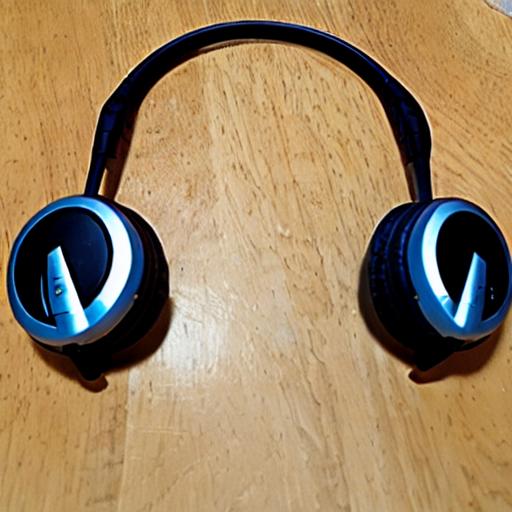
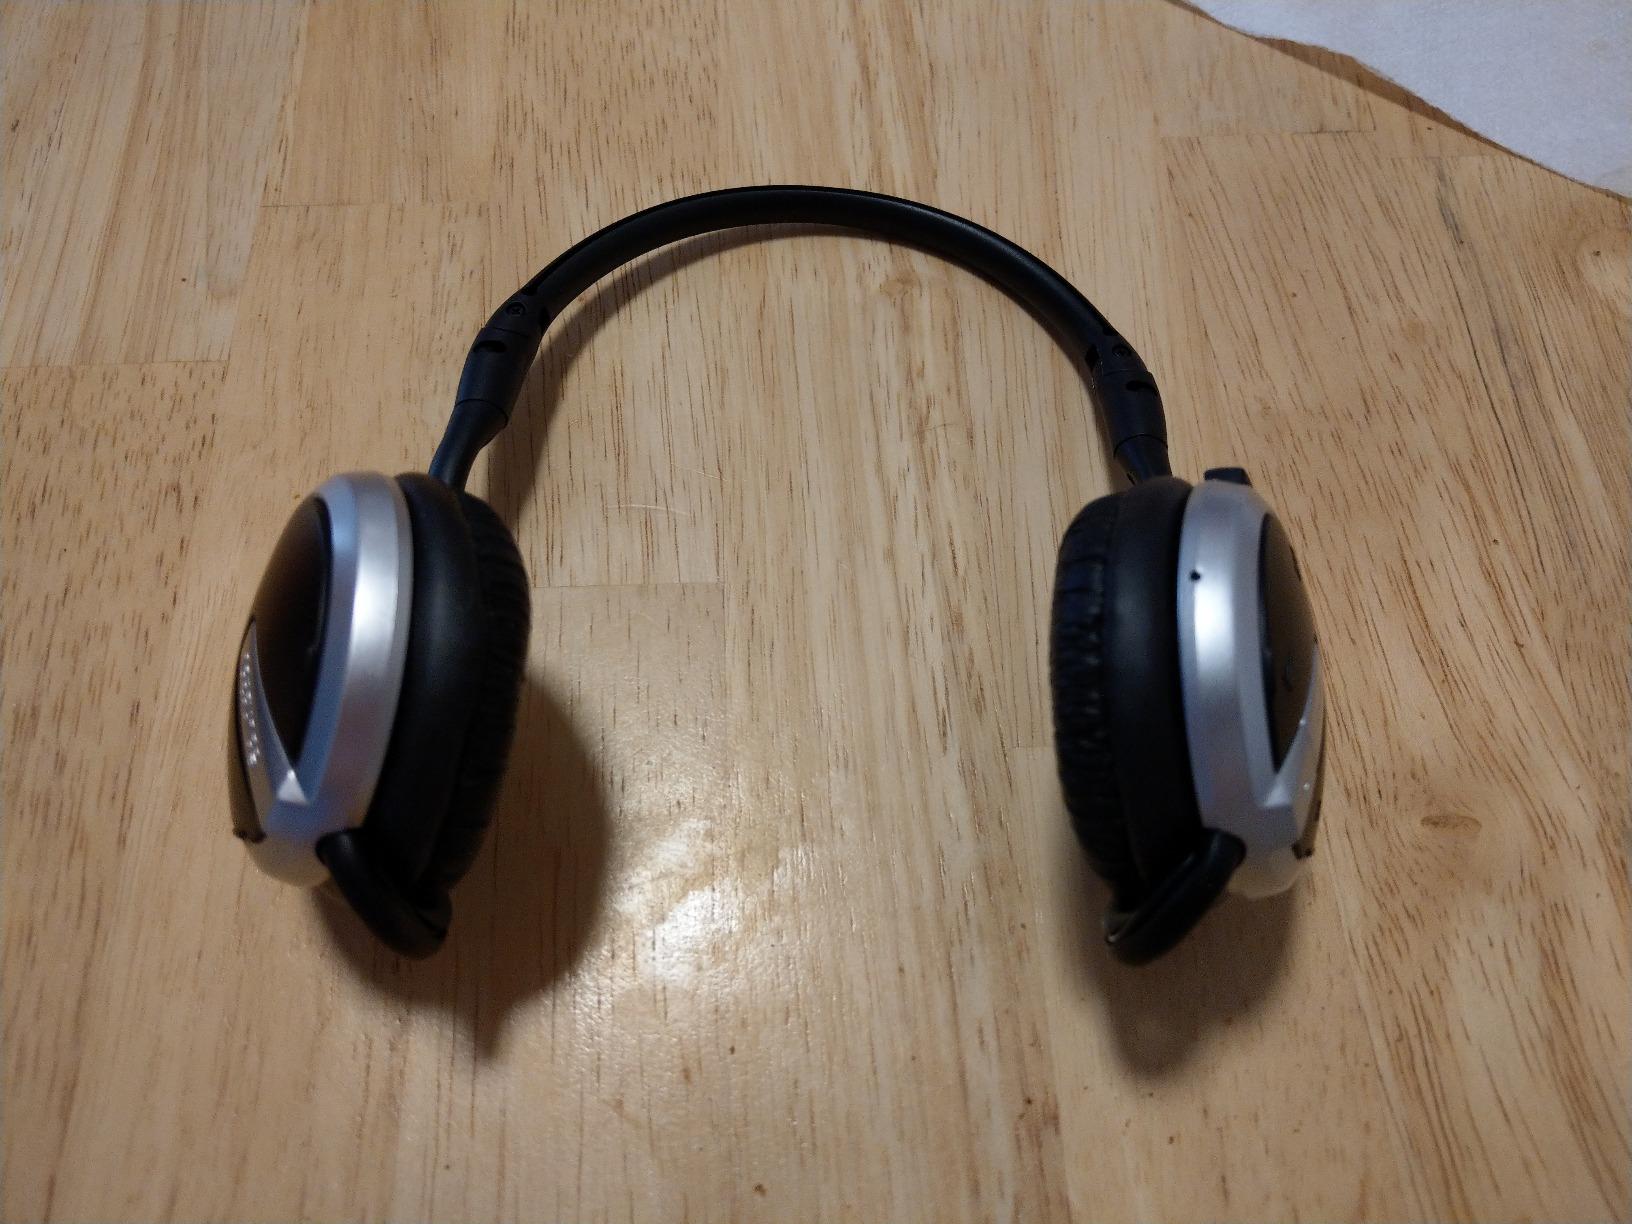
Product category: headphones
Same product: no